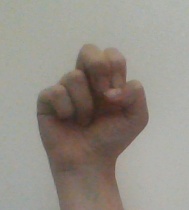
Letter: gaaf